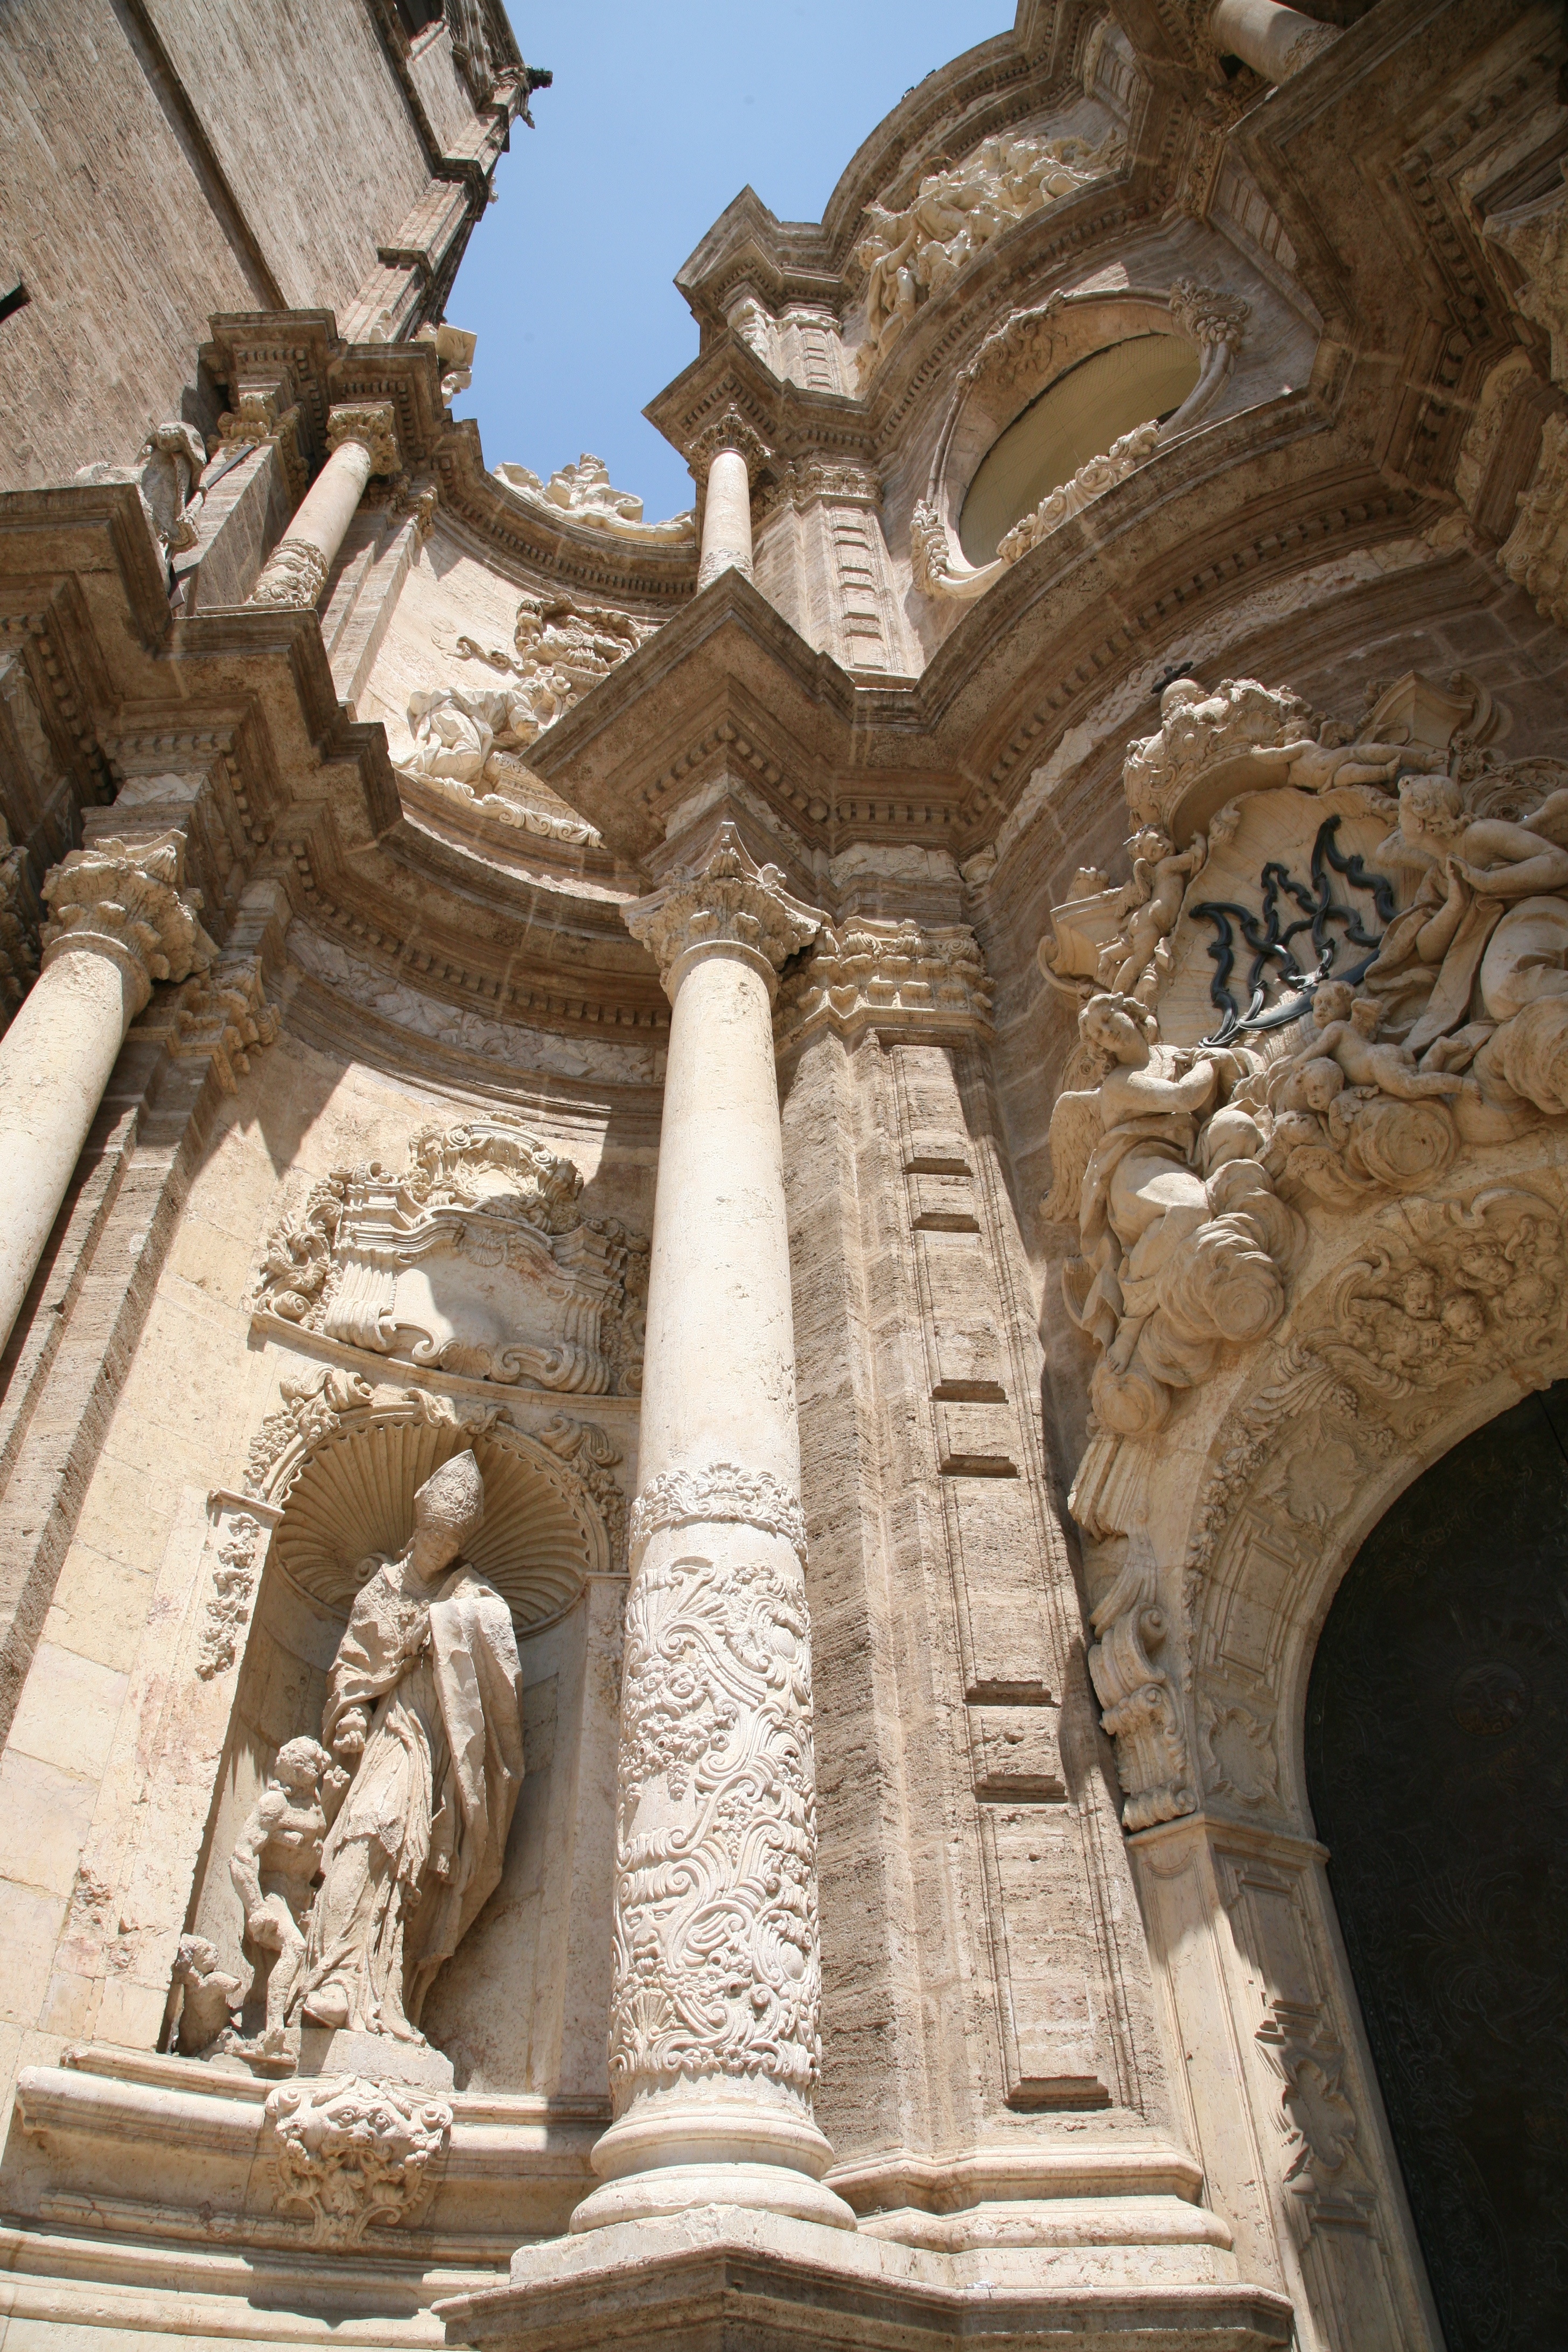
architecture, structure, building, monument, statue, arch, column, metal, cathedral, door, place of worship, sculpture, art, spain, espagne, temple, ruins, monastery, puerta, porte, catedral, cathedrale, valencia, history, barroco, espanha, basilica, carving, dom, middle ages, baroque, tr, espana, spanien, santamaria, spagna, basilique, spanje, espanya, valence, barock, basilika, stone carving, hindu temple, ancient history